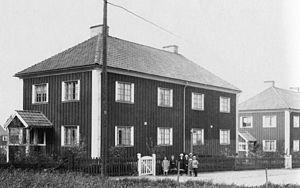
Sven Erik Lundqvist, né le 14 octobre 1885 et mort le 25 novembre 1963, est un architecte suédois.